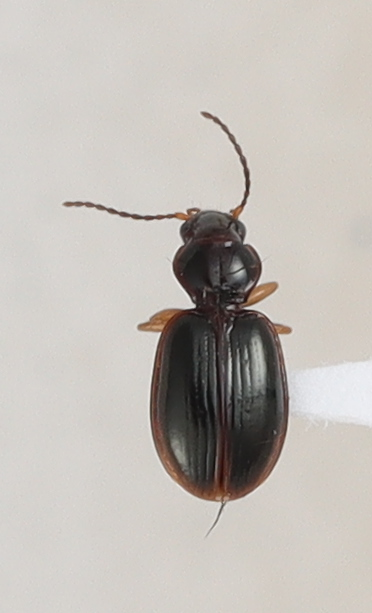
Scientific name: Mecyclothorax konanus
Plot: 14
Trap: W
Collected: 20220504